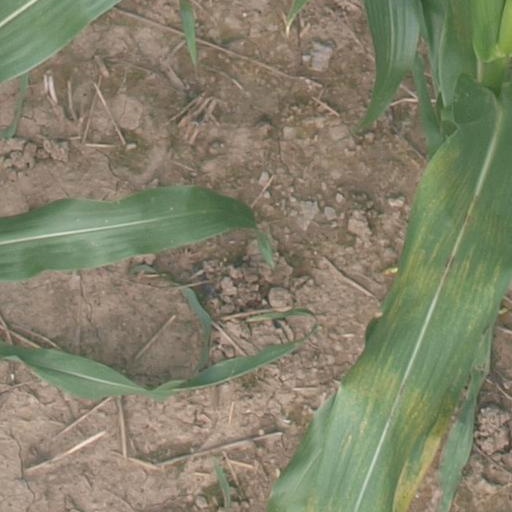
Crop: maize; corn